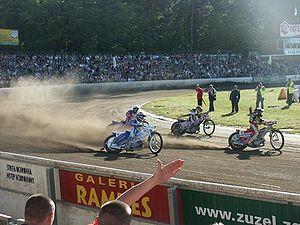
Un sport motocycliste est une compétition consistant en des courses de motocyclettes selon des disciplines, formules et catégories. Les disciplines sont nombreuses et variées : de la course de vitesse sur circuit au moto-cross, en passant par le trial, le speedway ou l'endurance.
Le Track Racing ou Course sur piste est un type de course de moto durant laquelle des équipes ou des individus affrontent des adversaires sur une piste ovale non pavée. Il existe plusieurs variantes, chacune se déroulant sur une surface différente.